Saint-Brieuc Cathedral

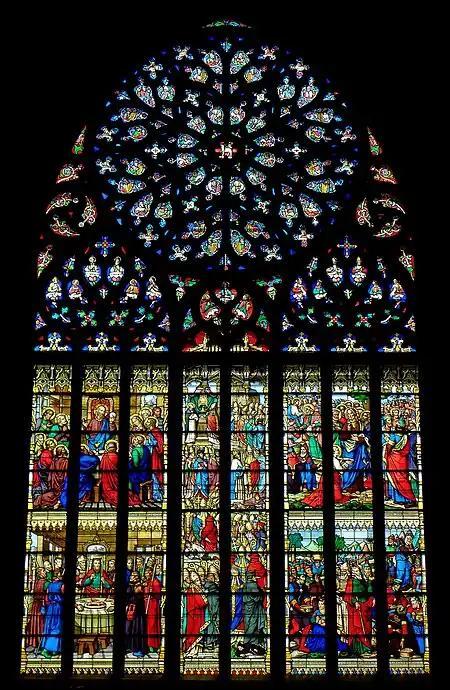
The rose window in the south transept. Further images of this eight lancet window with its elaborate tympanum can be seen at the end of the article The image top left depicts the story of manna in the desert and that top right depicts the feeding of the multitude. Bottom left is a depiction of the last supper and bottom right the story of the Easter lamb. In the centre the images deal with the treaty of Nicée, the "Fourth Council of the Lateran" and the "Council of Trent"

Only in 1956 were Saint Guillaume's remains placed in this chapel which had in earlier times served as the baptistery. When in the 17th century the fonts were moved to a spot near to the Porche du Martray, the chapel was renamed the Chapelle de Saint-Joseph. The replacement tomb of Guillaume Pinchon can be seen in this chapel which was erected during the 12th and 13th century. The replacement tomb was the work of the sculptor Hernot of Lannion. Pinchon was responsible for much of the 13th-century construction of the cathedral. In earlier days his tomb which dated to the 15th century was located in the Chapelle de l'Annonciation but this was smashed during the revolution. A reliquary sits above the replacement tomb and contains relics of the saint. Also in this chapel is the tomb of Canon François de la Rue buried there in 1861 and the tomb of Monseigneur Martial with a statue by Ogé senior, one of his late works.